Nero Video

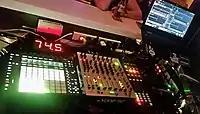

Nero Video is a part of Nero 2017 Classic, Nero 2017 Platinum, Nero Video 2017. With the exception of the version included in Nero 2017 Classic, where there are slightly fewer effects and templates, and no 4K editing, all versions of Nero Video in the other products are identical. All products also include "Nero MediaHome".